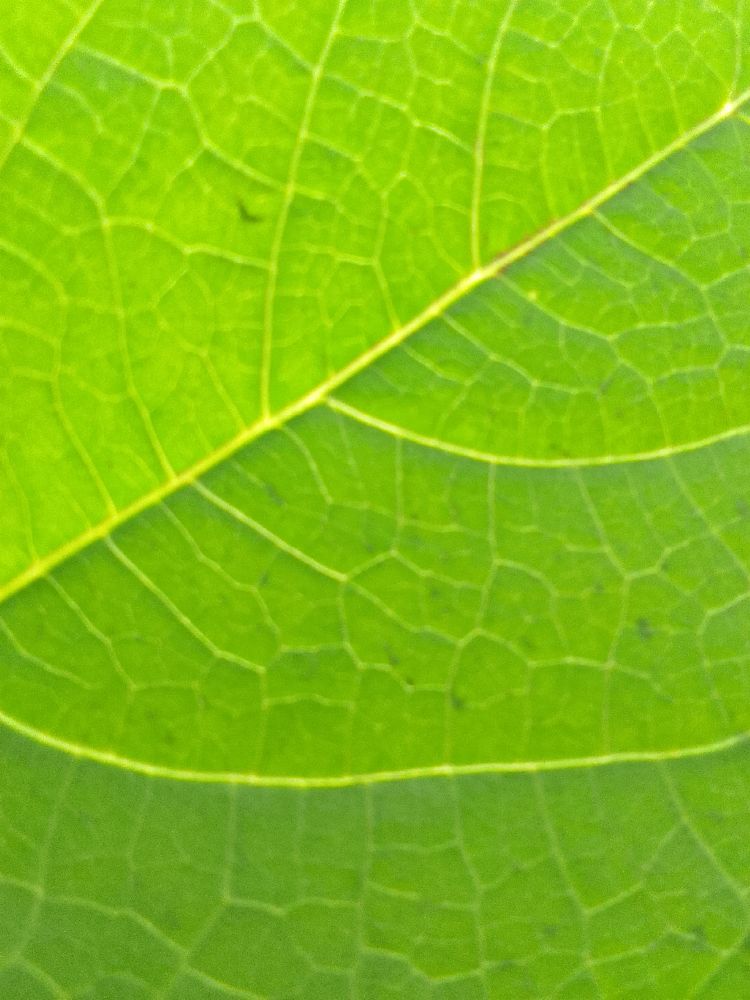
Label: healthy